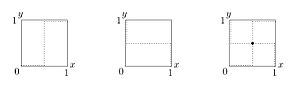
En théorie des jeux, la meilleure réponse est la stratégie où l'ensemble de stratégies qui produisent le résultat immédiat le plus favorable au joueur considéré, étant données les stratégies des autres joueurs. Le concept de meilleure réponse est au centre de la notion d'équilibre de Nash qui repose sur la sélection par chaque joueur et à chaque période de sa meilleure réponse.